Danny Glover

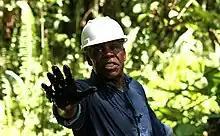
Glover in Ecuador in November 2013, protesting against Chevron and issues relating to the Lago Agrio oil field

Glover is an active board member of the TransAfrica Forum. On April 6, 2009, Glover was given a chieftaincy title in Imo State, Nigeria. His title, "Enyioma of Nkwerre", means "A Good Friend" in the language of the Igbo people of Eastern Nigeria.